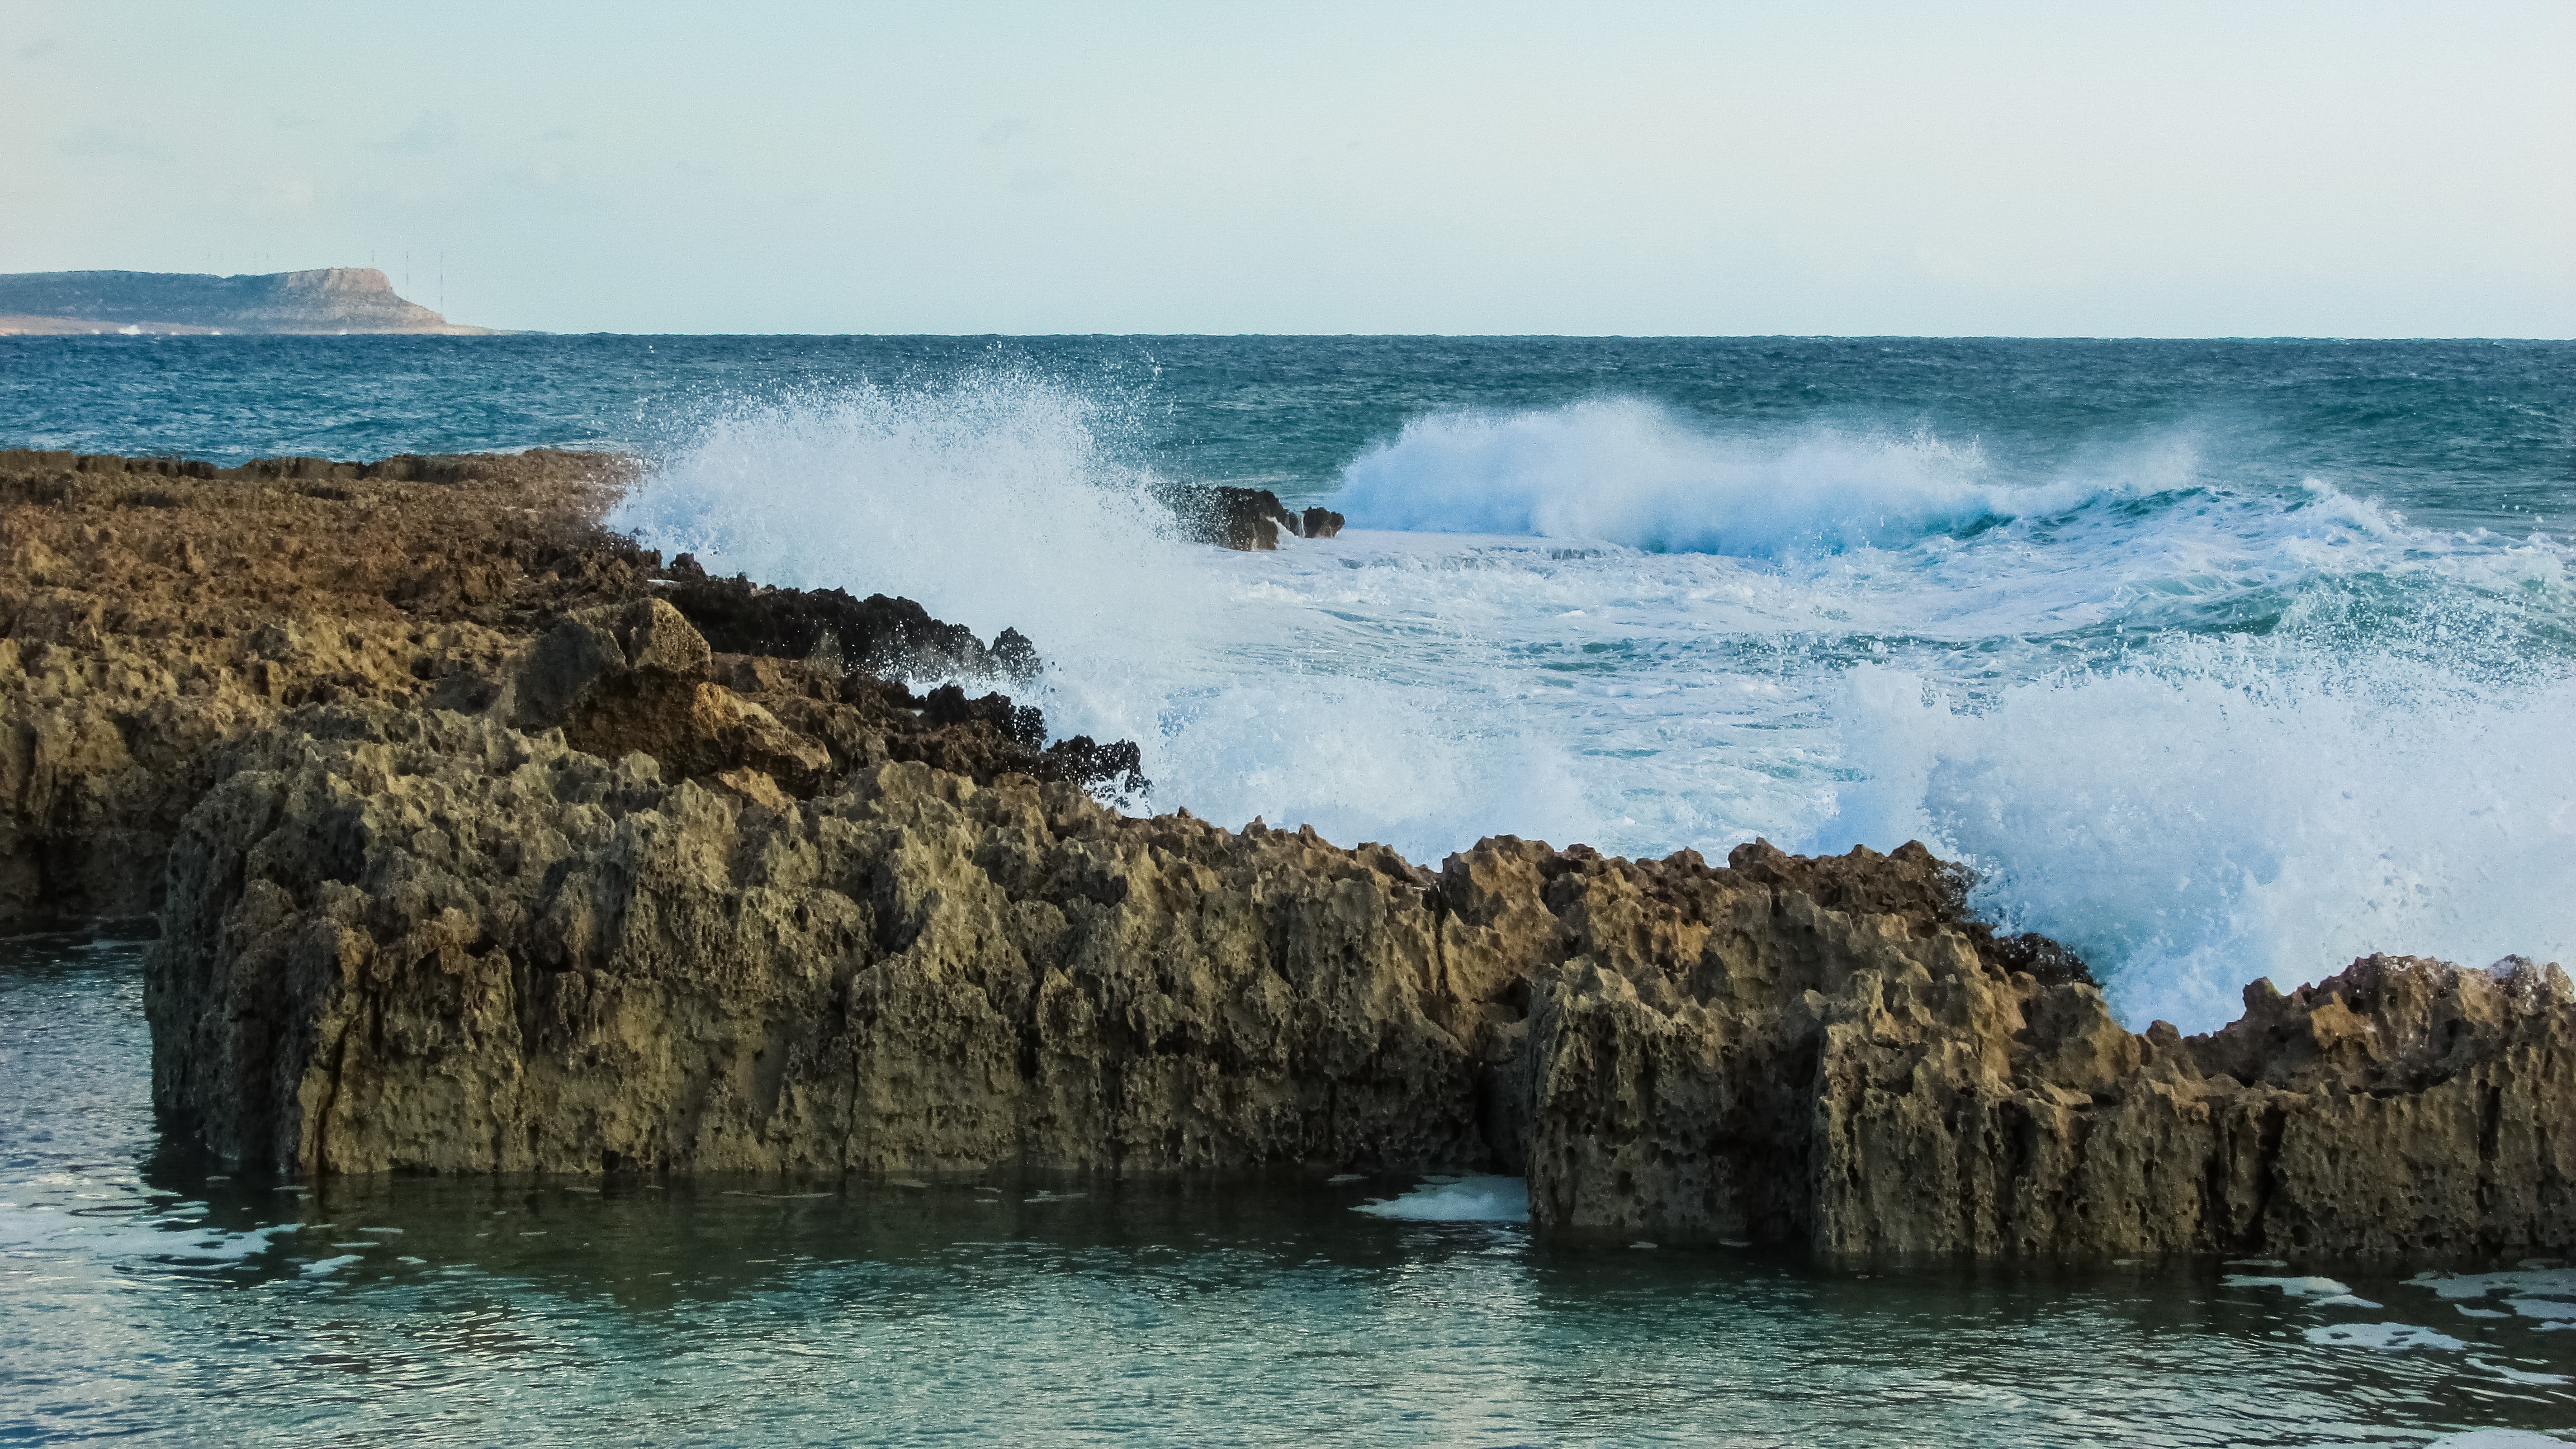
beach, sea, coast, water, rock, ocean, horizon, shore, wave, vacation, cliff, cove, spray, bay, terrain, body of water, rocks, power, waves, cape, crashing, islet, wind wave